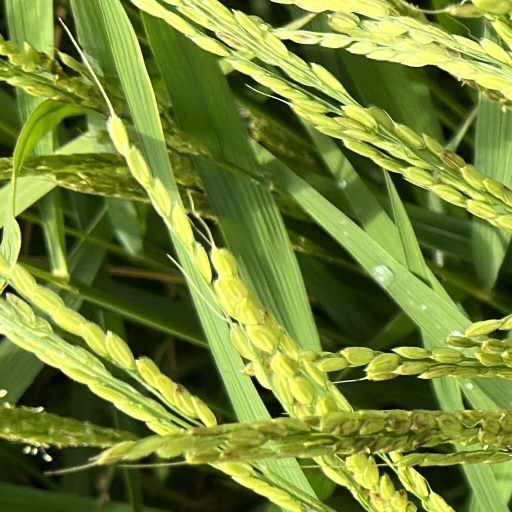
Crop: rice